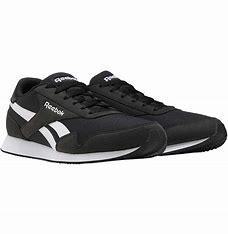
Brand: Reebok
Model: Royal Classic Jogger 3